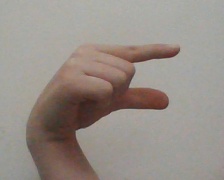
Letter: dal